History of folkloric music in Argentina

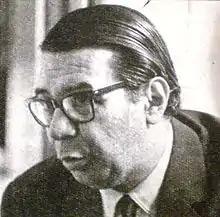
Ariel Ramírez, probably the most important composer of Argentine folk music. Author of the "Misa Criolla, Mujeres Argentinas, Cantata Sudamericana", and songs like "Alfonsina y el mar, Juana Azurduy, Antiguos dueños de flechas," and others.

In 1965 the film "Cosquín, amor y folklore" by Delfor María Beccaglia was released, with the performances of Elsa Daniel and Atilio Marinelli and the interpretation of musical themes by the main artists of folklore such as Atahualpa Yupanqui, Los Chalchaleros, Los Fronterizos, Los Cantores de Quilla Huasi, Los Huanca Hua, Los Trovadores, Eduardo Falú, Ramona Galarza, Ariel Ramírez, El Chúcaro and Norma Viola, Los Cantores del Alba, El Chango Nieto, Jorge Cafrune, Tomás Tutú Campos, Los Arribeños, Los de Salta, among others.